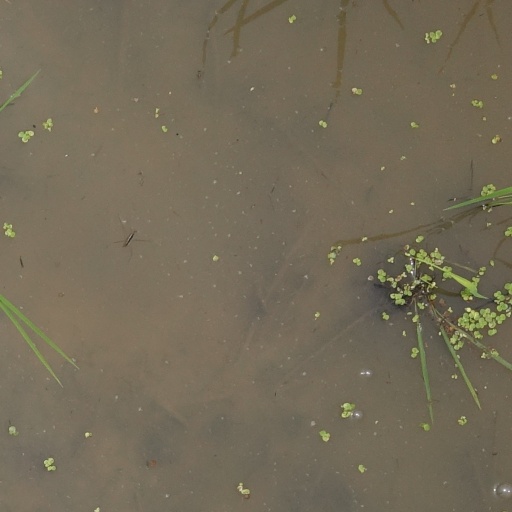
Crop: rice